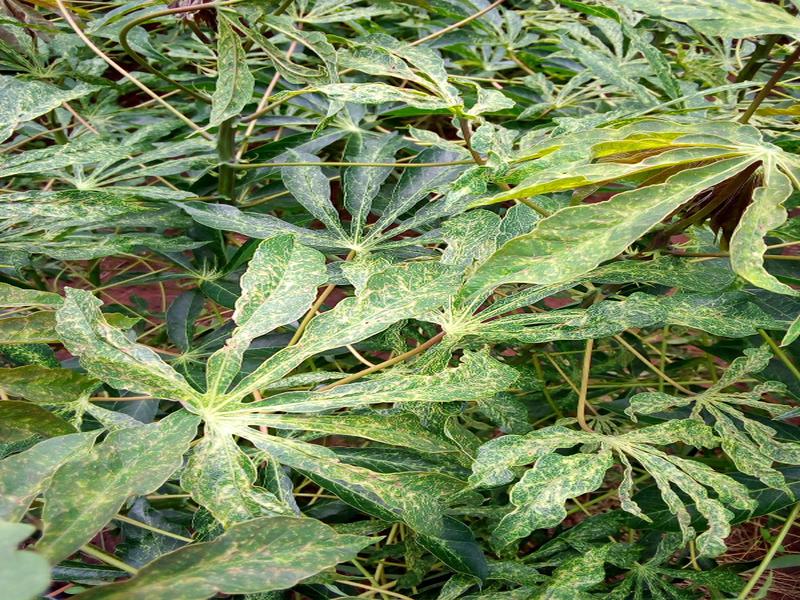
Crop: cassava
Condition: green_mottle